Arnold Rüütel

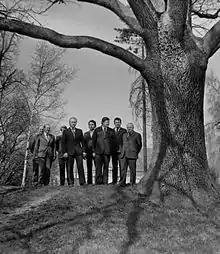
Rüütel with First Secretary Johannes Käbin and other party members at Vana-Antsla Manor Complex and Park in 1978.

He worked as a senior agronomist in Saaremaa (1949−1950) and then as a teacher at the Tartu School of Agricultural Mechanization (1955−1957). In between those two jobs, he served his term in the Soviet Army. In 1957, he was appointed the director of the experimental farm of the Research Institute of Veterinary Medicine and Animal Husbandry, and in 1963 he was appointed director of the Tartu Reference State Farm, remaining in this position until 1969. He graduated from the Estonian Academy of Agriculture in 1964. From 1969 to 1977, Rüütel was rector of the Estonian Academy of Agriculture. He served as the last chairman of the Presidium of the Supreme Soviet of the Estonian SSR (thus he was also one of the 15 deputy chairmen of the Supreme Soviet of the Soviet Union) from 8 April 1983 to 29 March 1990.